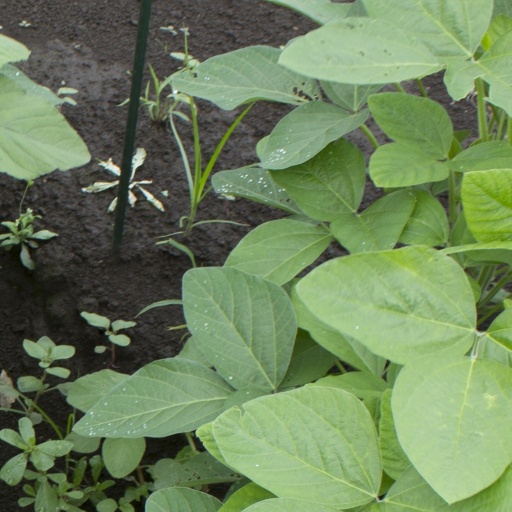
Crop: soybean